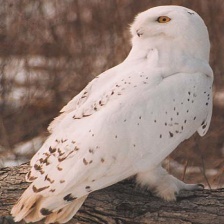
Species: SNOWY OWL
Scientific name: BUBO SCANDIACUS
ImageNet parent category: great_grey_owl